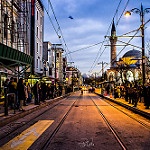
Label: street